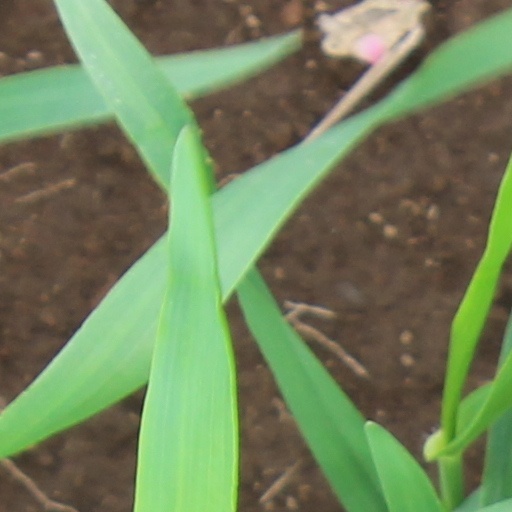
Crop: wheat